New Mexico Department of Game and Fish

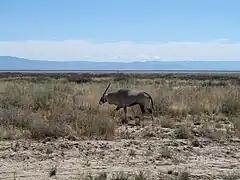
Gemsbok in the White Sands Missile Range in New Mexico

At the suggestion of big-game hunter Frank C. Hibben, between 1969 and 1977 the Department of Game and Fish introduced 93 captive bred Oryx into the White Sands Missile Range, intending them to be hunted for sport. It was assumed that they would remain in the Tularosa Basin and that mountain lions would control their numbers. These assumptions were incorrect. The oryx found the environment ideal and rapidly increased in numbers, as of 2012 reaching between 3,000 and 6,000 animals,